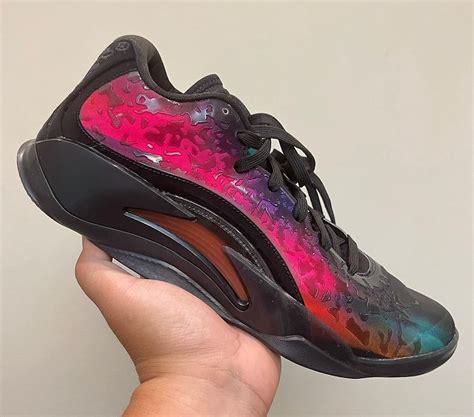
Brand: Jordan
Model: Zion 3